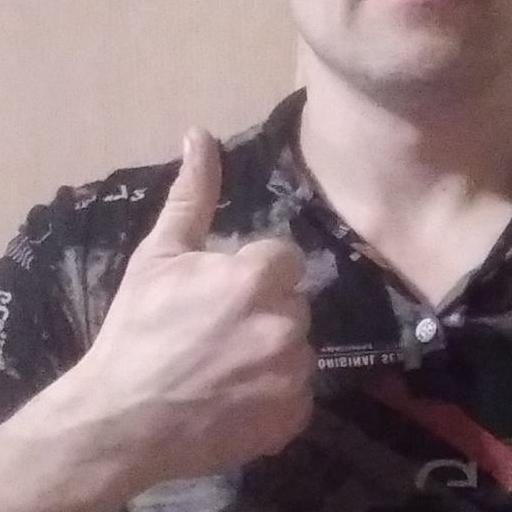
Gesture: like